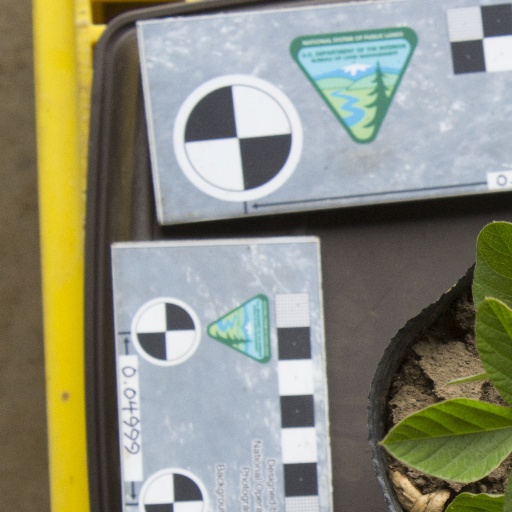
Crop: soybean